Electric shower

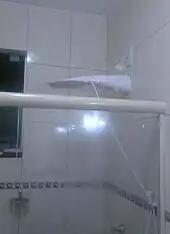
Electric shower

An electric shower or electric shower head are self-heating shower heads that use an immersion heater which is turned on with the flow of water. A group of separate electric heating elements can be switched to offer different heating levels. They are specialized point-of-use tankless water heaters and are widely used in some countries.